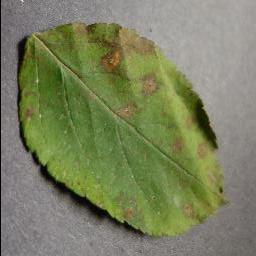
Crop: apple
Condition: cedar_rust